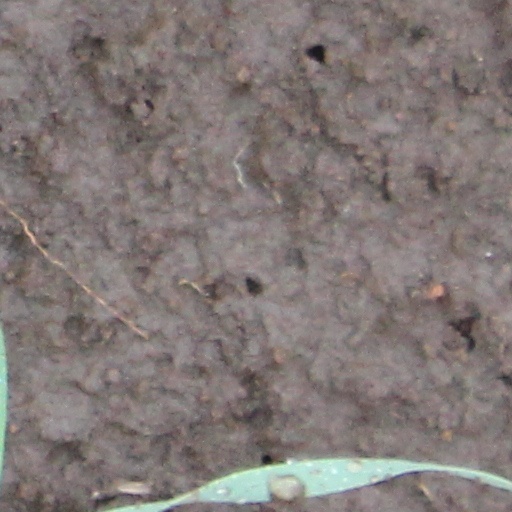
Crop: wheat